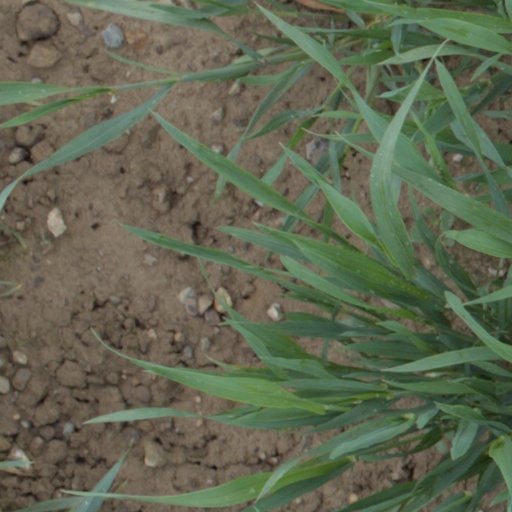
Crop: wheat